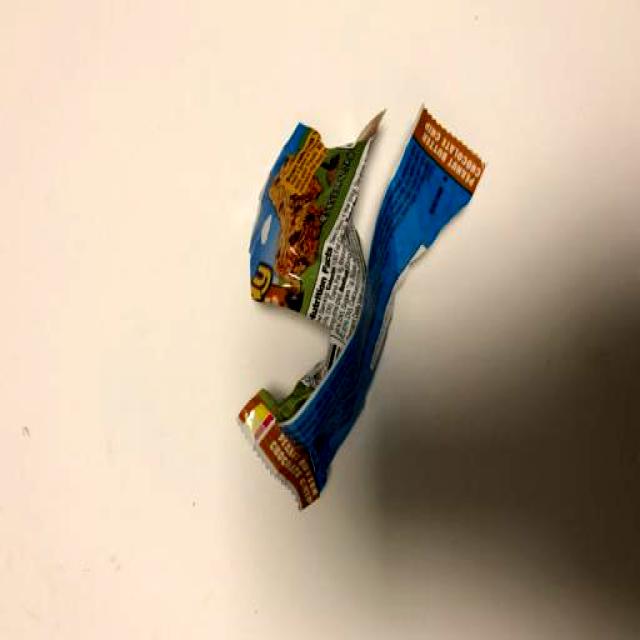
Label: Trash